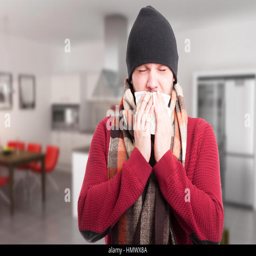
portrait of ill man with sore throat sneezing in a napkin inside the house